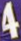
Number: 4